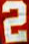
Number: 2